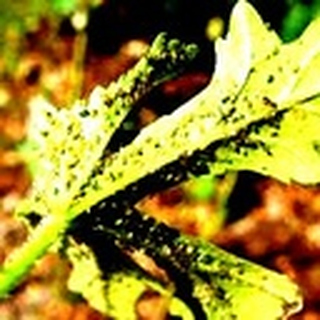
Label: cotton_aphids